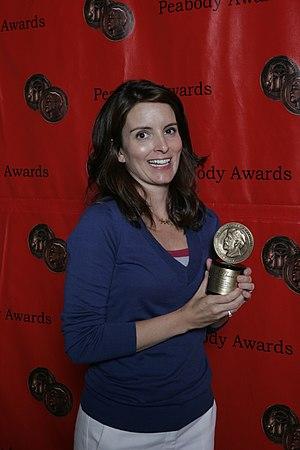
30 Rock est une série télévisée américaine en 138 épisodes de 25 minutes créée par Tina Fey et diffusée entre le 11 octobre 2006 et le 31 janvier 2013 sur le réseau NBC et en simultané sur Citytv au Canada.